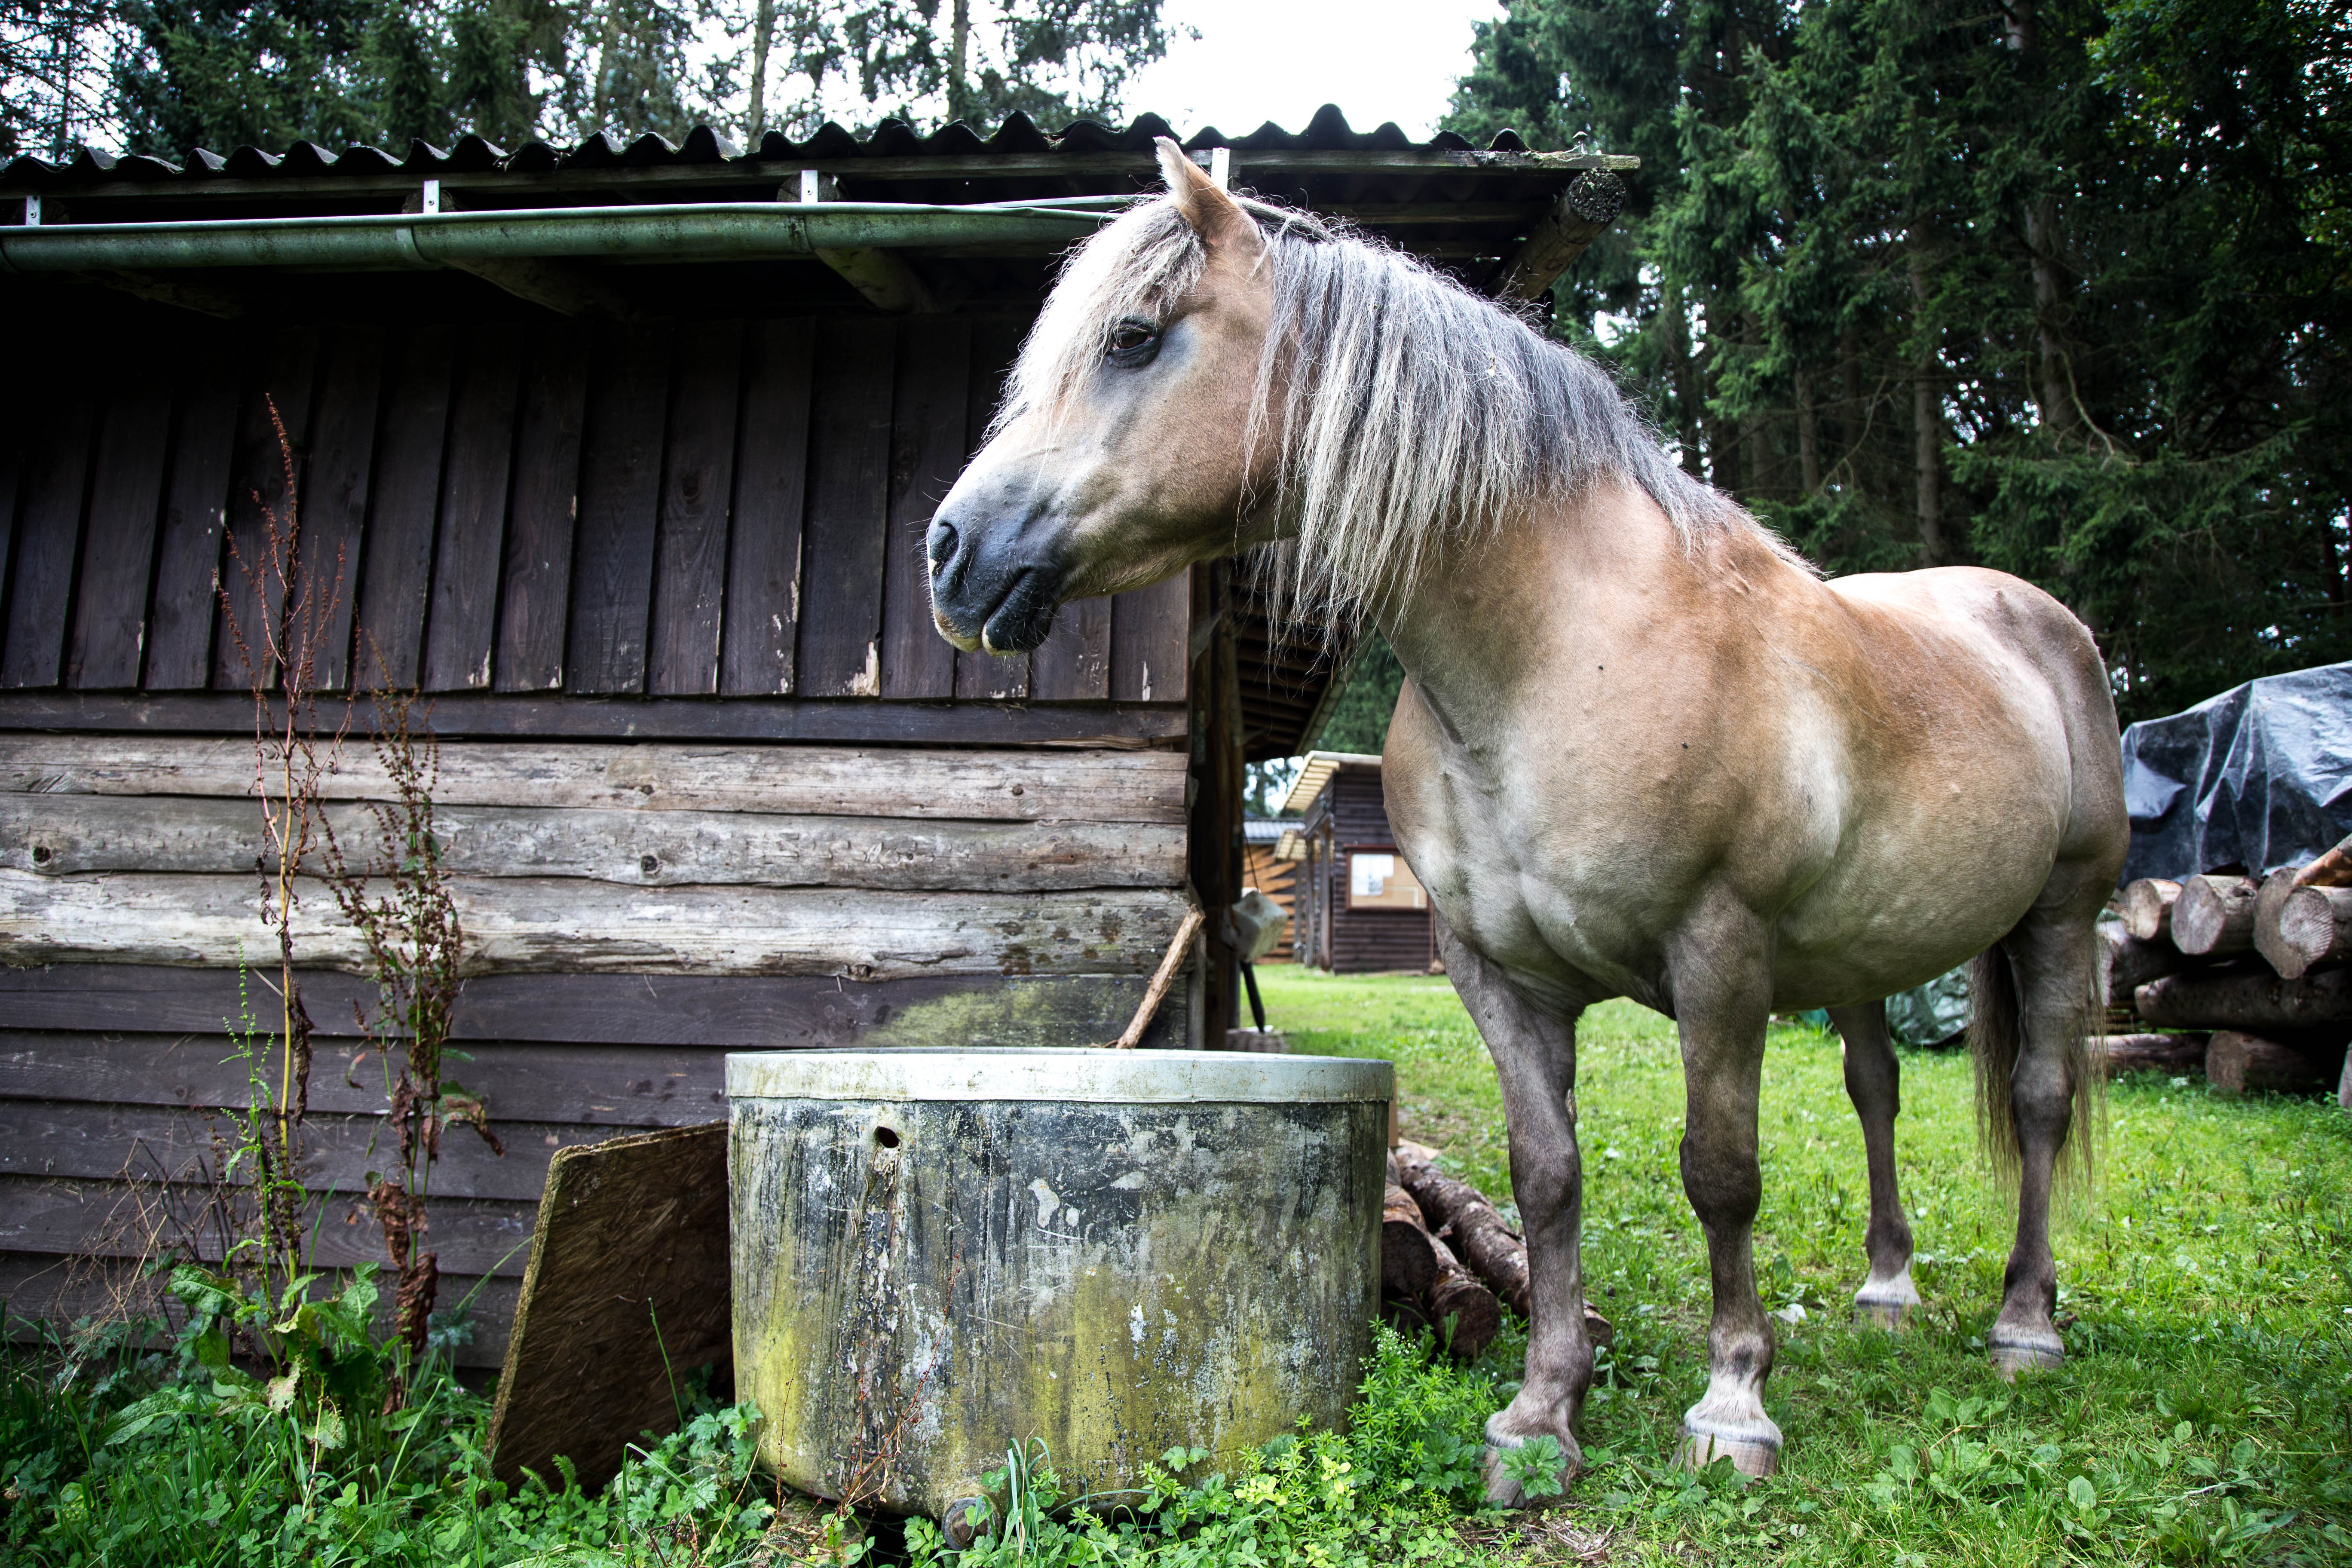
farm, animal, horse, mammal, stallion, mare, pack animal, eventing, horse like mammal, mustang horse